Tokyo Zombie

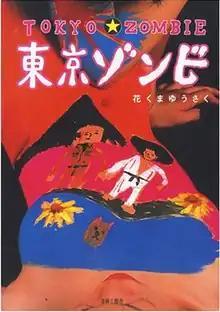
Japanese cover of "Tokyo Zombie"

is a Japanese horror manga written in 1999 by Yusaku Hanakuma. It was subsequently made into a 2005 Japanese film written and directed by Sakichi Sato. The films stars Tadanobu Asano, Show Aikawa, and Erika Okuda. The film was released in North America, UK and later Australia and New Zealand in 2009.